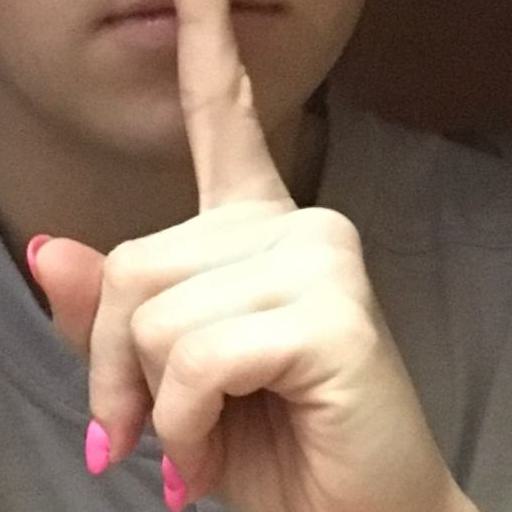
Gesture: mute